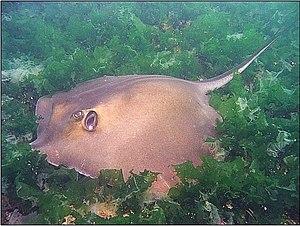
La mer Noire est située entre l’Europe, le Caucase et l’Anatolie. Principalement alimentée par le Danube, le Dniepr et le Don, elle est issue de la fermeture d’une mer océanique ancienne, l'océan ou mer Paratéthys. Elle est bordée au nord par la steppe pontique, en Crimée, à l’est et au sud par des chaînes issues de l’orogénèse himalayo-alpine : respectivement monts de Crimée, Caucase et chaîne pontique. Les pays riverains sont : l’Ukraine au nord-ouest, la Russie au nord-est, la Géorgie à l’est, la Turquie au sud, la Bulgarie et la Roumanie à l’ouest. Large d'environ 1 150 km d’ouest en est et de 600 km du nord au sud, elle s’étend sur une superficie de 413 000 km². L'adjectif correspondant est « pontique », qui vient du nom antique de cette mer, le Pont-Euxin.